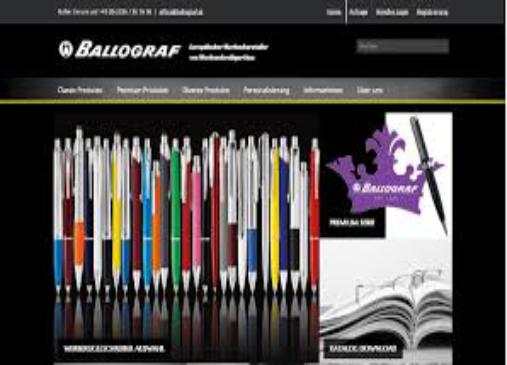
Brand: ballograf
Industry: Necessities